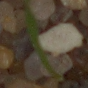
Label: black_grass